List of invasive fungi

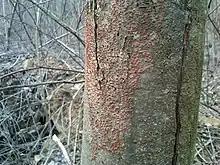
Chestnut blight from "Cryphonectria parasitica"

Some fungi are considered invasive species in certain parts of the world: